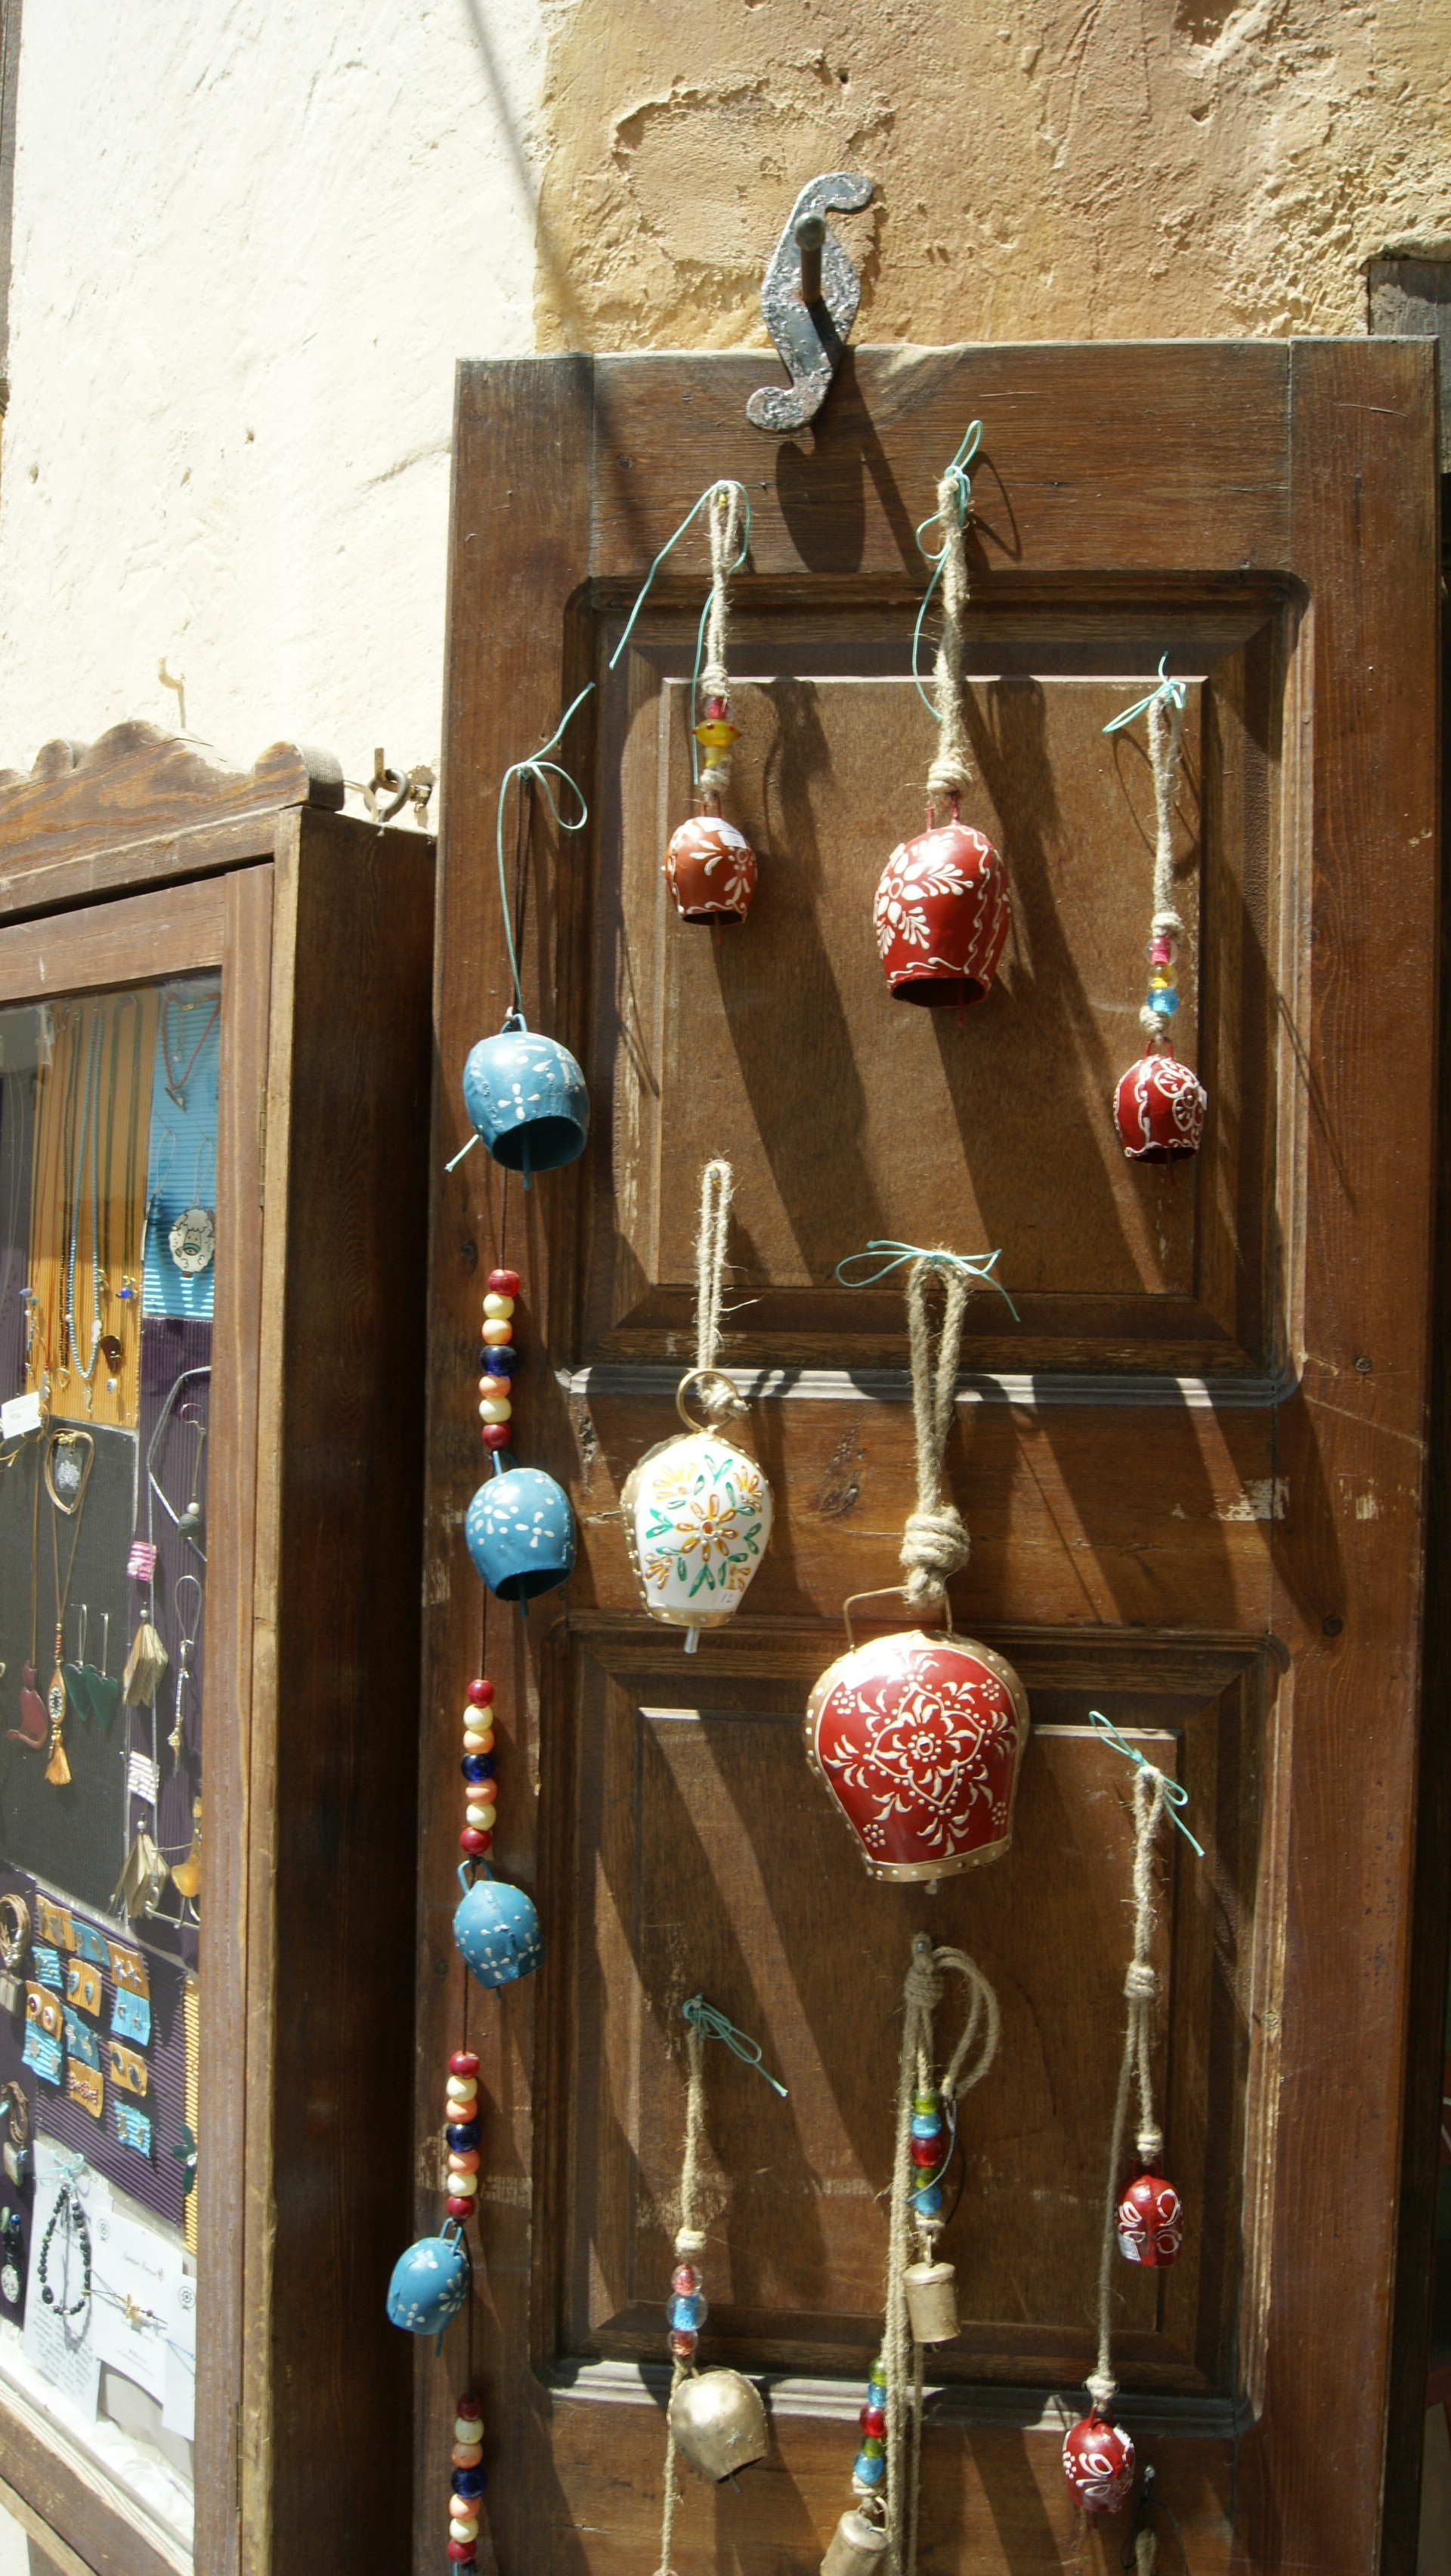
wood, summer, color, christmas, door, colors, santorini, campaigns, display window